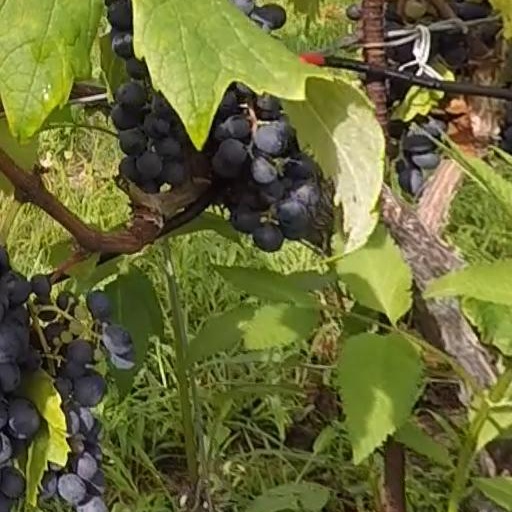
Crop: grape